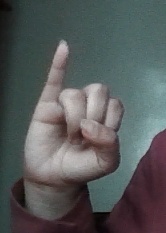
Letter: meem